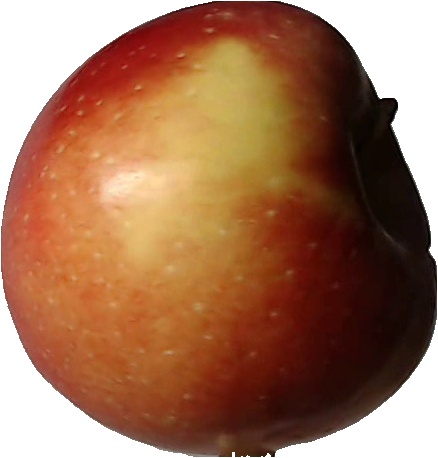
Label: apple_braeburn_1